Xiu Xiu

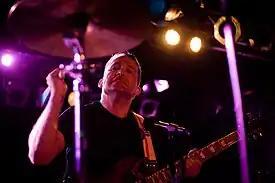
Jamie Stewart at a performance in Stockholm, Sweden, November 2010

In 2006, Stewart would break from tradition by ending their professional relationship with McCulloch. They then started recording with San Francisco-based band Deerhoof's drummer Greg Saunier as producer for Xiu Xiu's fifth LP entitled "The Air Force". Saunier, who had previously worked with Stewart on "Knife Play", created for the record a greater wall of sound – a stark contrast to that of McCulloch's discordant attitude towards production. "The Air Force" would be supported throughout 2006 by a three piece ensemble, as Stewart and McElroy were joined by drummer/percussionist Ches Smith, who himself had previously worked with the group on "Knife Play". Produced by Greg Saunier, Stewart said that the album is about "making other people feel bad" instead of feeling bad oneself and the year it was released was "one of the first not dominated by personal tragedies" Its major themes are "guilt and sex as opposed to sorrow and sex". Stewart considered it their best and most consciously pop album yet. They said that the band was obsessed with Weezer's "Blue Album" and The Smiths's "The Queen Is Dead" while on tour, though the album does not reflect those albums particularly. "The Air Force" also contained the band's first album-based songs without vocals by Stewart – with McElroy singing "Hello From Eau Claire", as well as the instrumental piece "Saint Pedro Glue Stick".